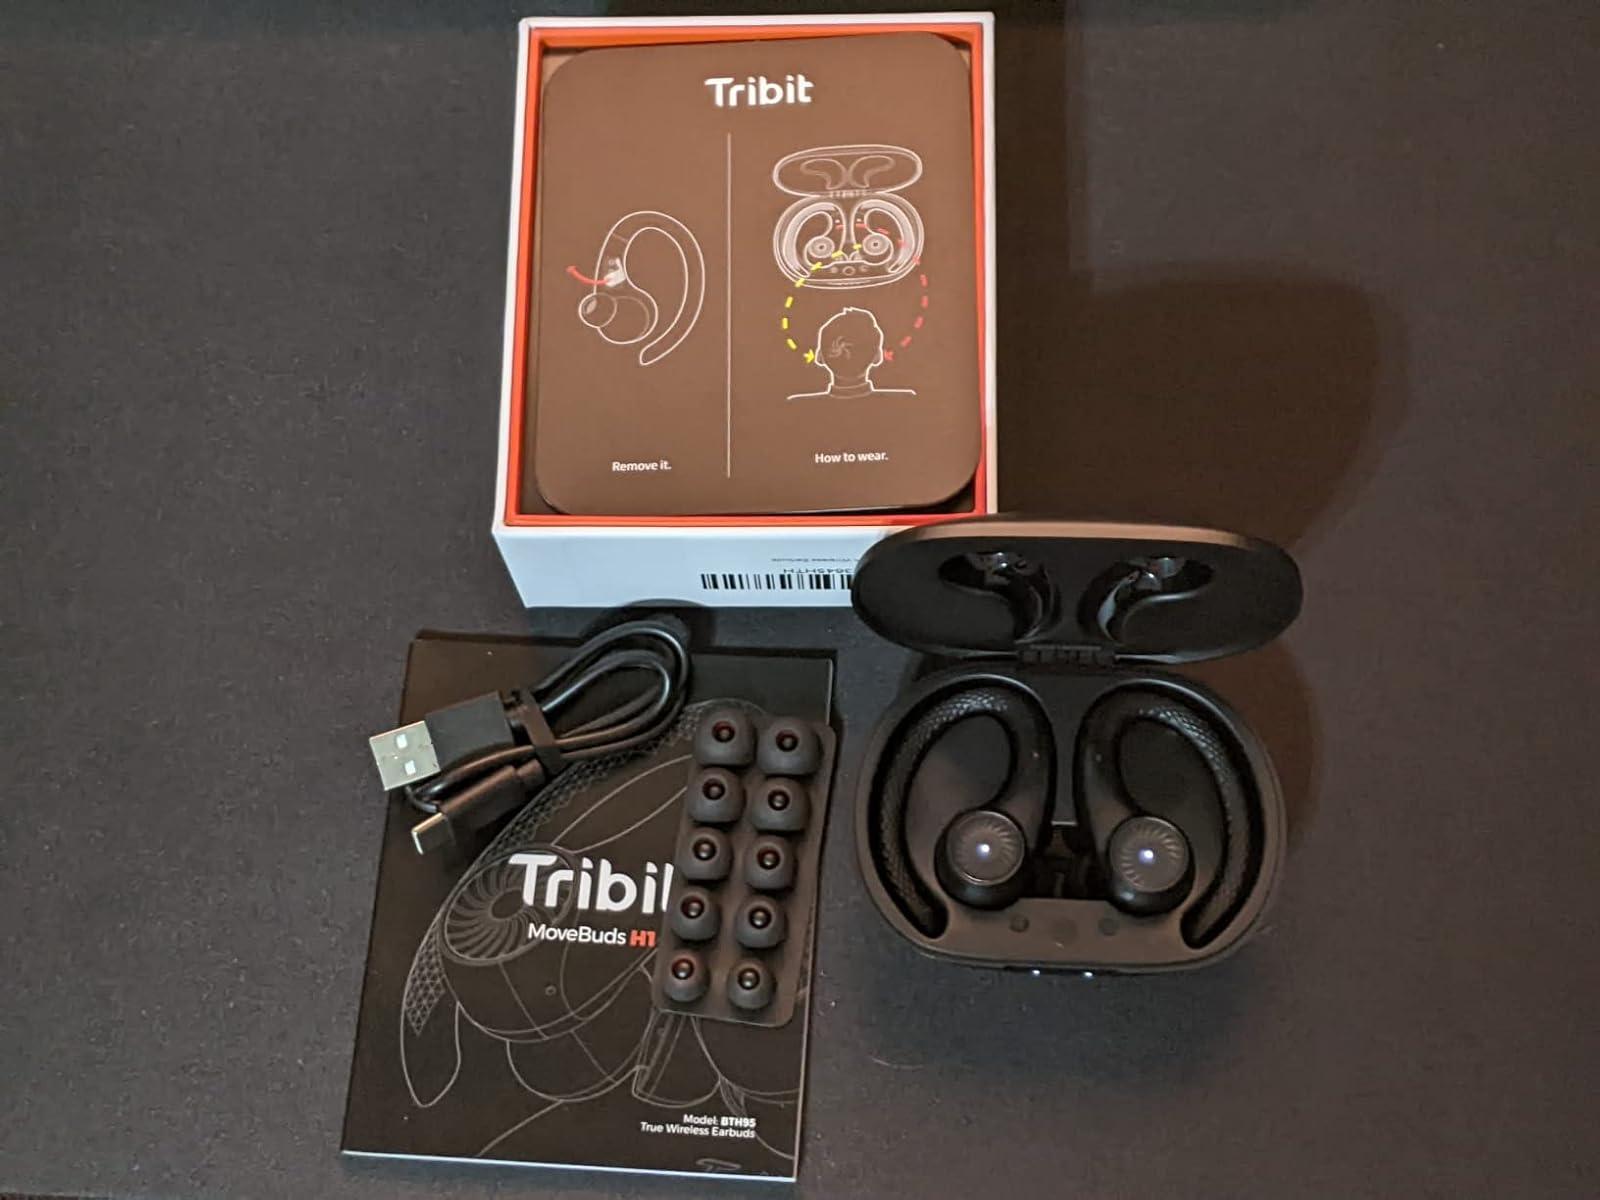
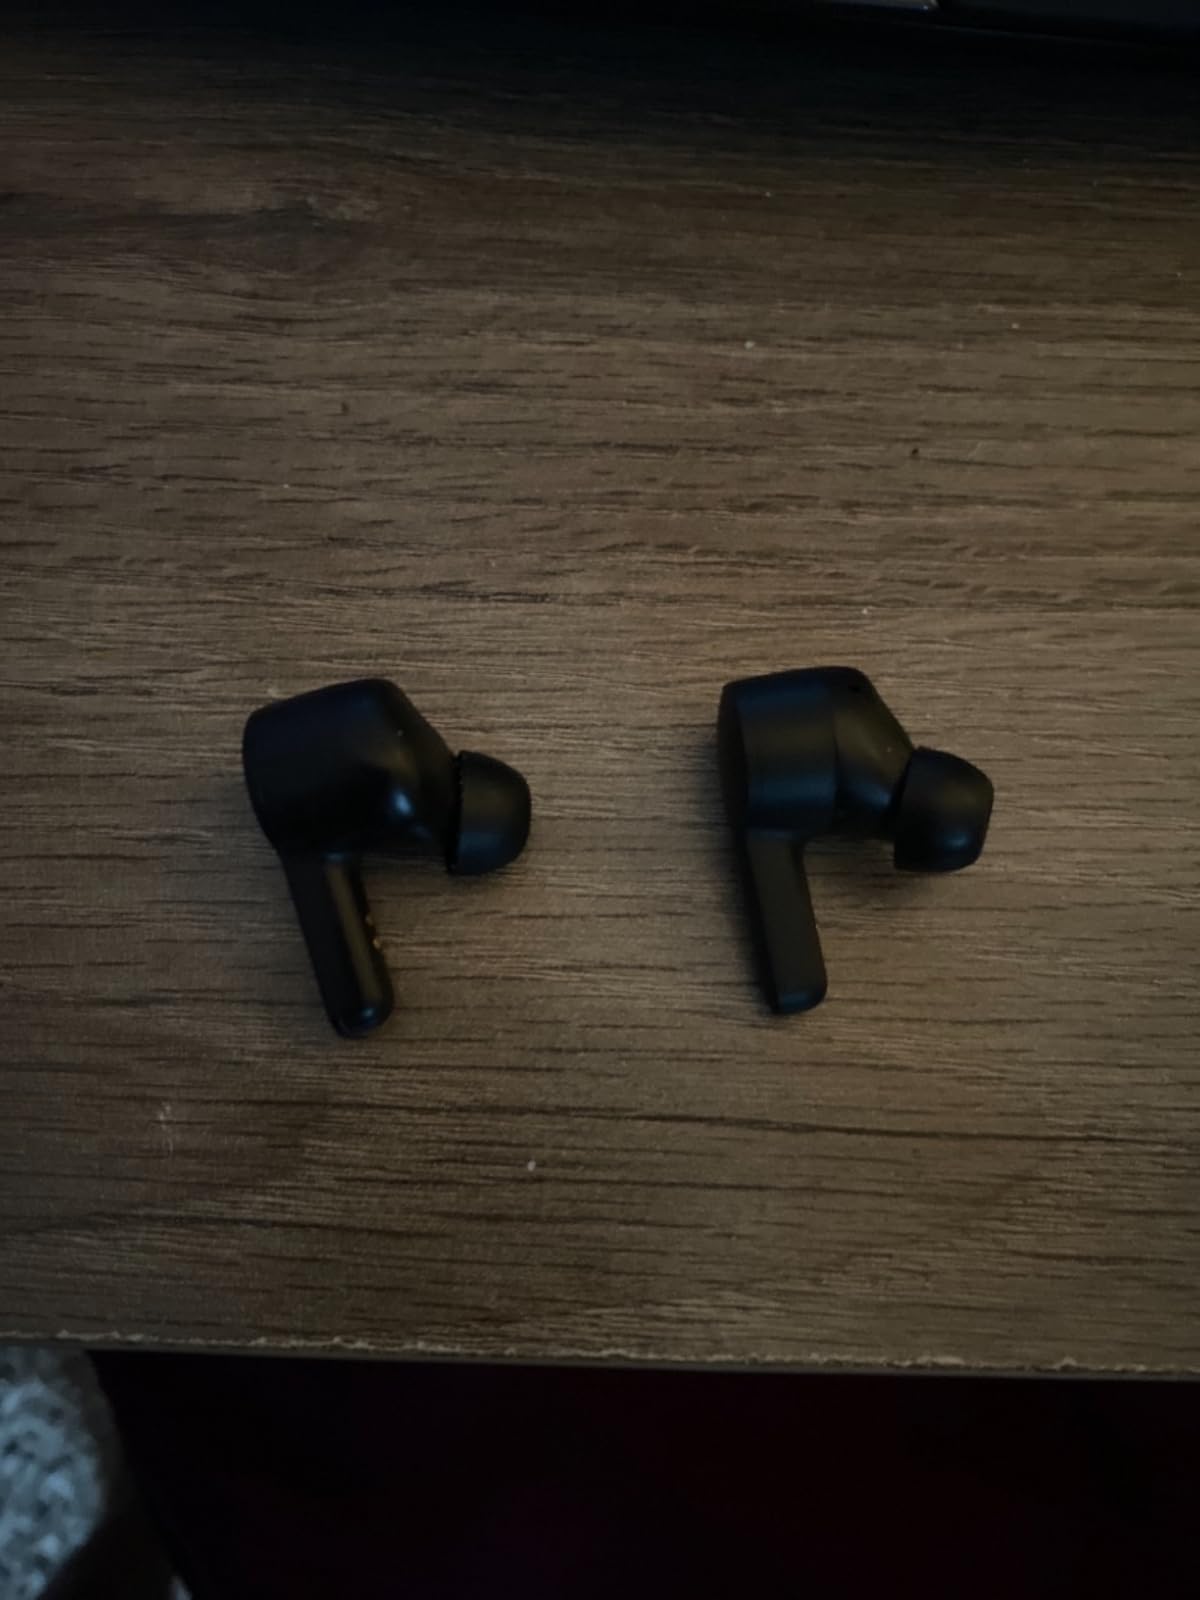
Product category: earbuds
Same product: no